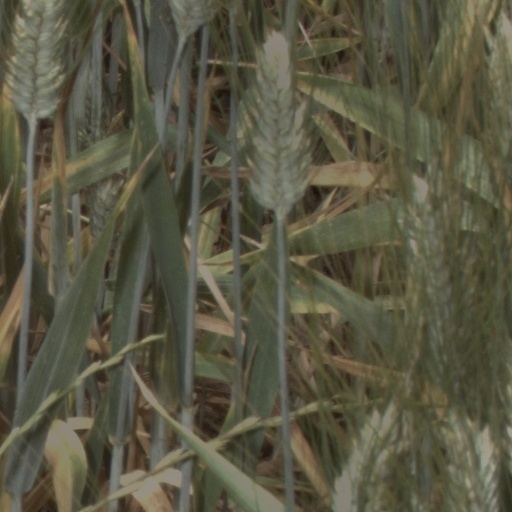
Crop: wheat